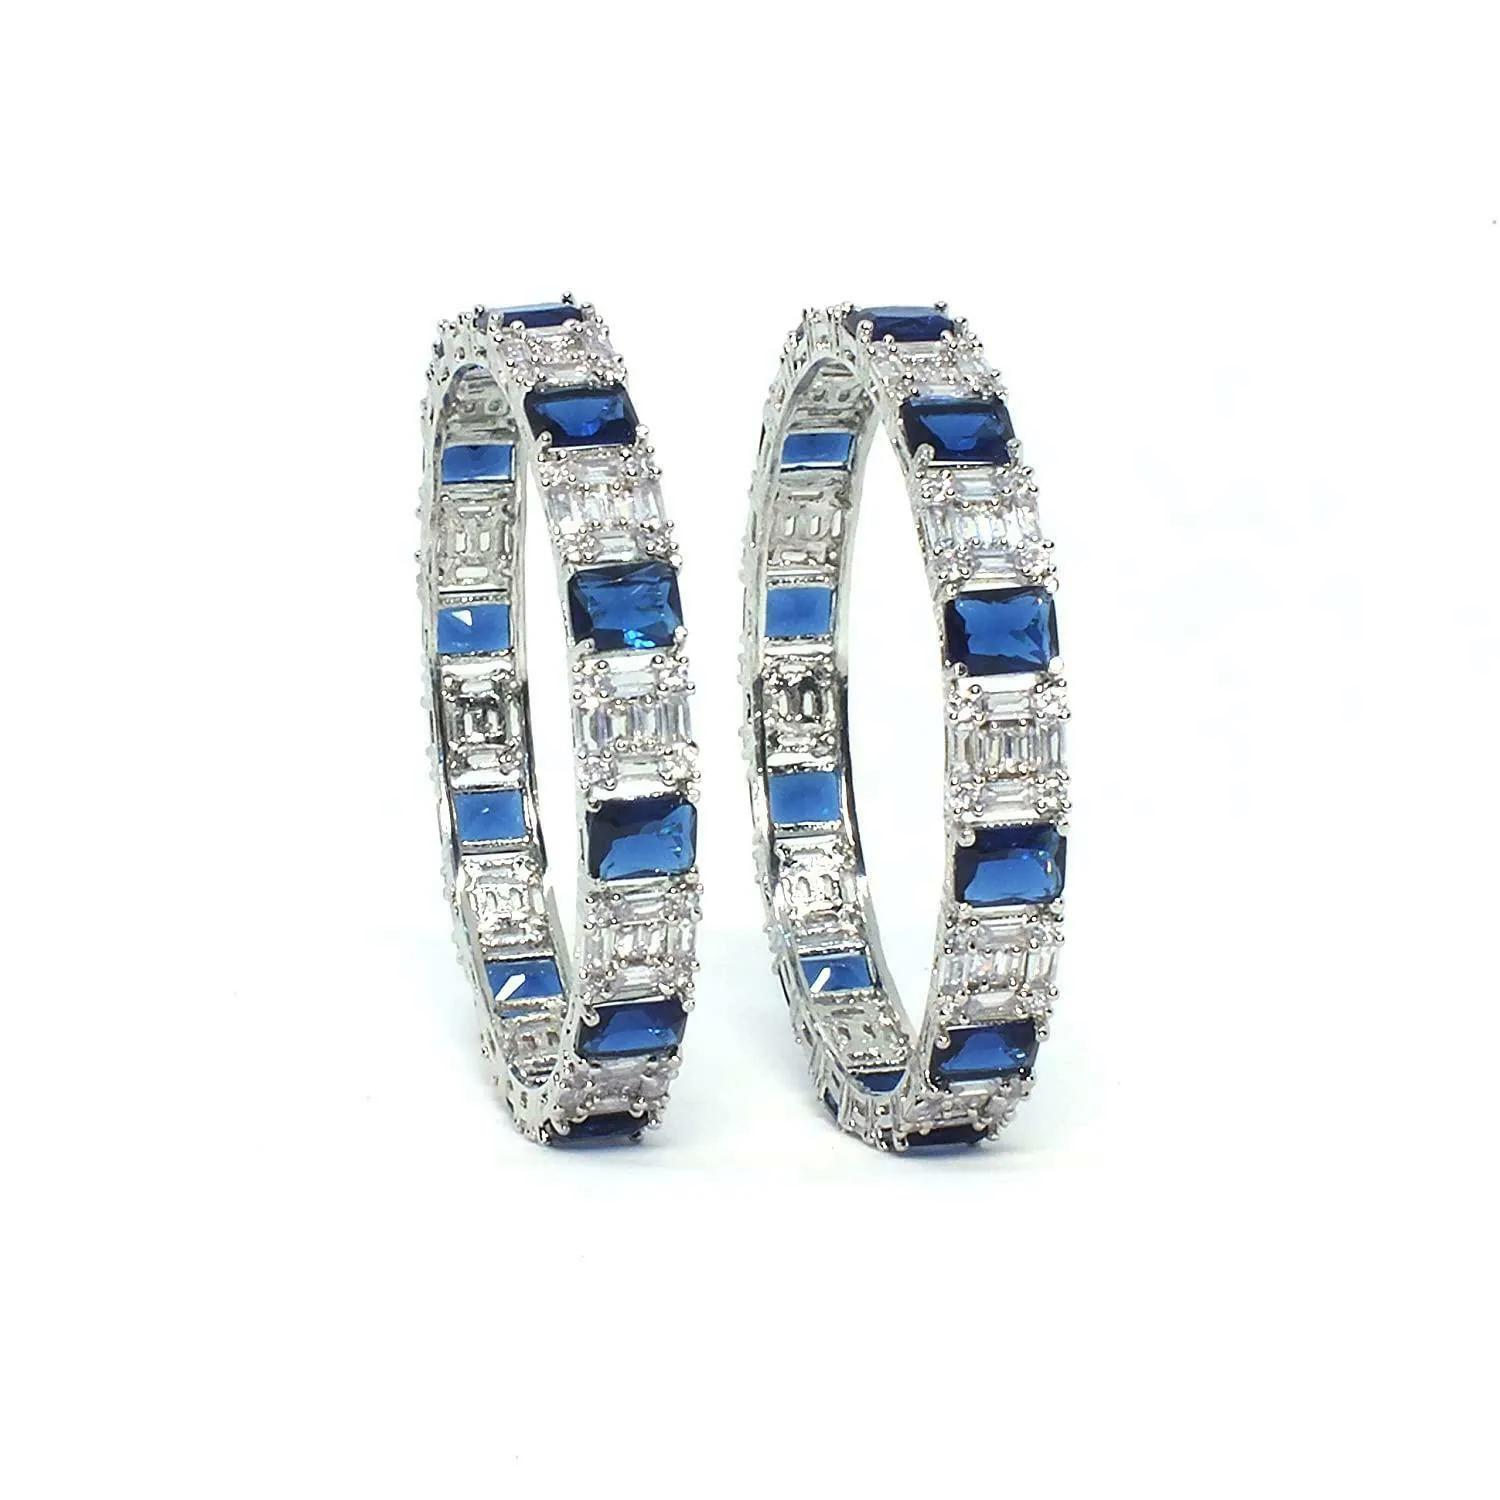
AyanAarsh Blue Metal Rhodium Polish Bangles for Women and Girls (pack of 2)
Type: Bangles
Brand: AyanAarsh
Price: Rs. 1349
 This Rhodium polish Bangle set from the house of Jewels has been exclusively designed for you. This Beautiful Diamond Bangles is studded with real look-alike American Diamonds . The stones used in crafting this elegant Bangles makes it look like real diamond Bangles, making it the perfect fit for any party or special occasion its graceful design complements with any ethnic or western outfit. This bangle is perfect for any gifting occasions also.
Features: Intricate high polish creates glamorous reflections and adds a luxurious look, stylish and trendy Bangle set,Best for Gifting and for personal Use, combine it with matching dress and be the limelight of every Occasion,Plated with High Quality Polish for Long Lasting Finish,Nickel free and Lead free as per International Standards that makes it very skin friendly. The plating is non-allergic and safe for all environments,Never allow your fashion jewellery to come in contact with harsh chemicals, oils, nor spray perfumes directly on them. This will cause the jewellery to fade, dis-colour, or even ruin them completely
Included: Pack of 2 Bangles